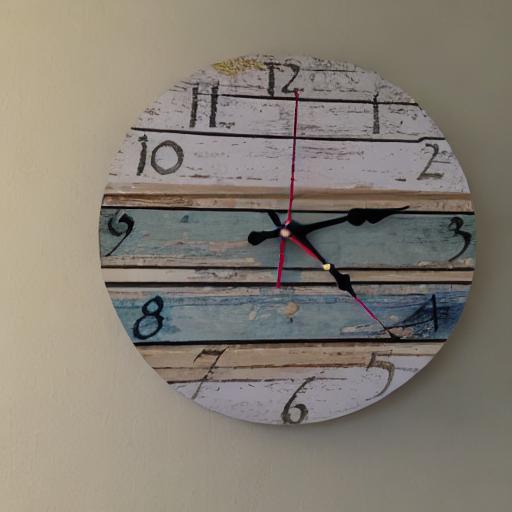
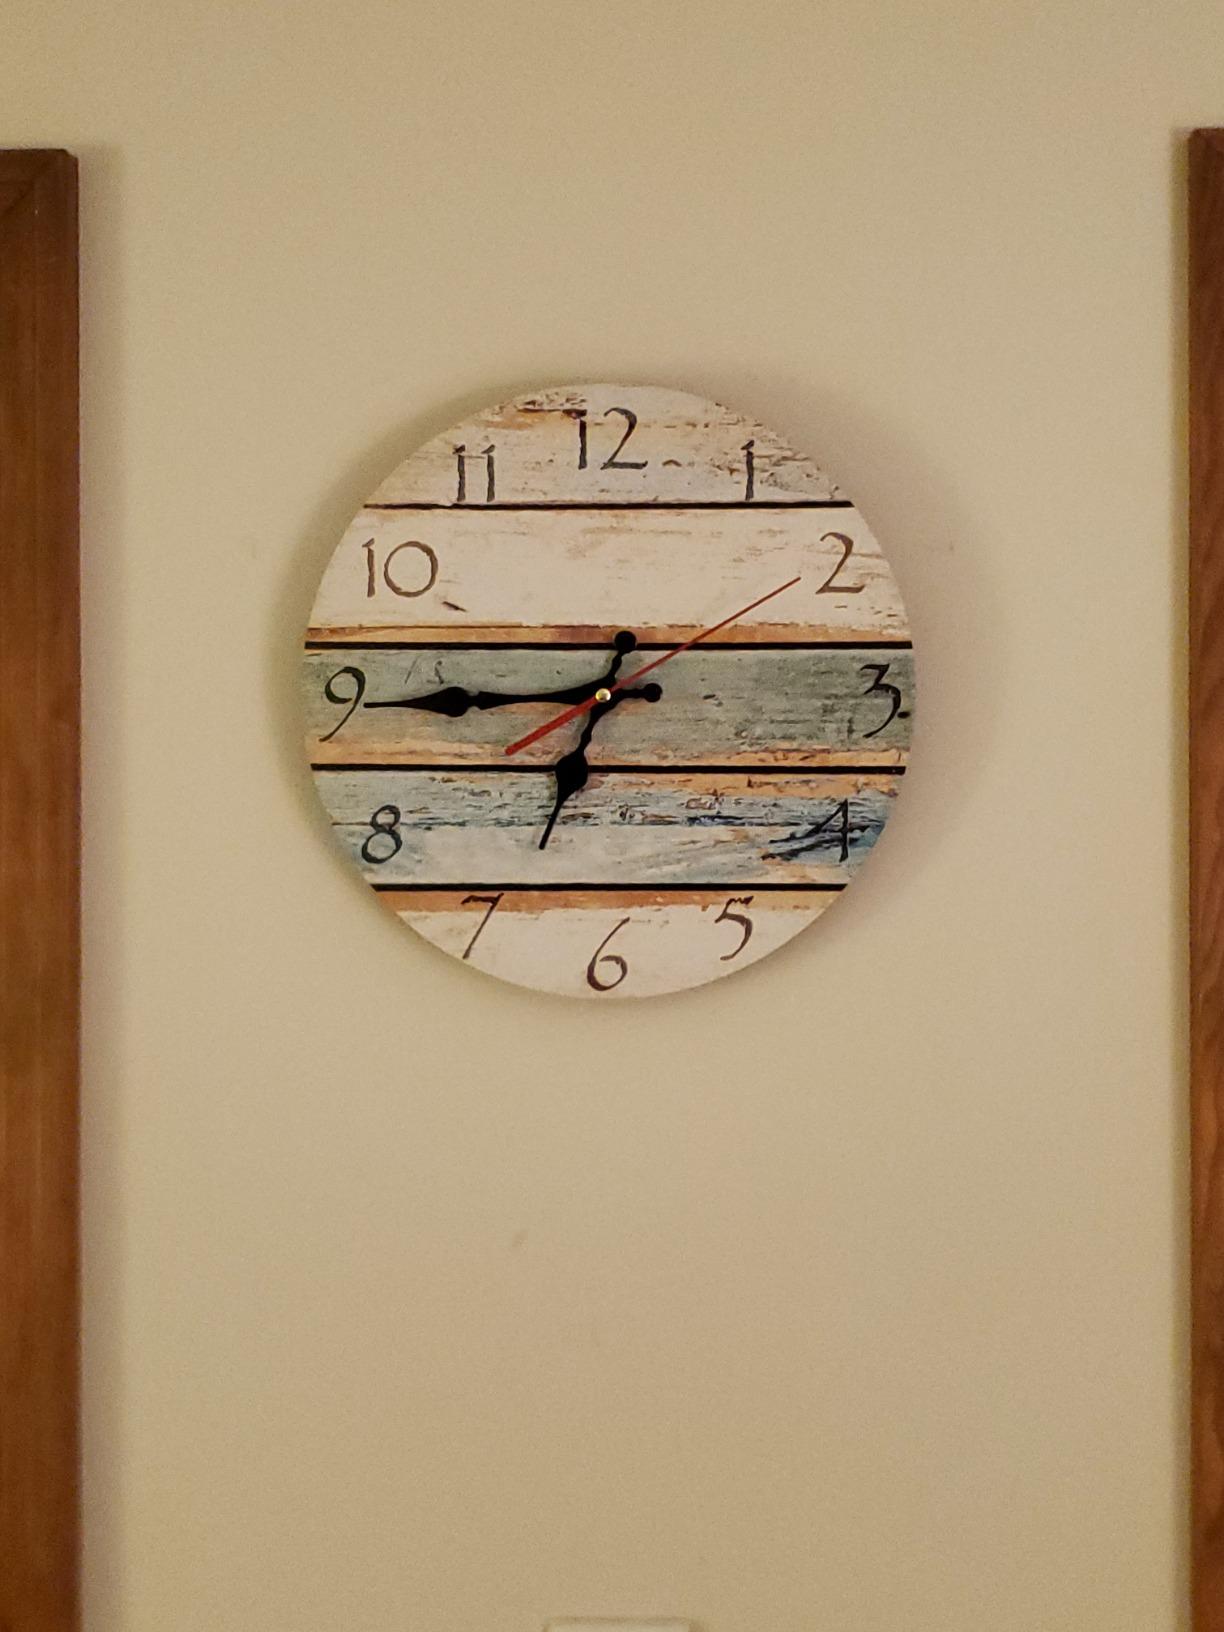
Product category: clock
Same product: no